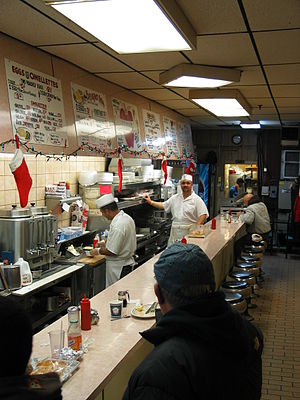
Diner / Menukort
Mindre diner i Brooklyn
En diner er en type restaurant, der er udbredt i Nordamerika; hovedsagelig i Midtvesten, i New York City, Pennsylvania, New Jersey, og i andre dele af det nordøstlige USA. Dinere findes dog over hele USA, Canada og flere steder i Vesteuropa. Dinere var oprindeligt kendetegnet ved at være indrettet i præfabrikerede bygninger, og i Nordamerika opfattes det forsat som definitionen på en Diner. Begrebet har i dag en noget bredere betydning, idet det henviser til restauranter, der serverer mad, som den der serveres i de oprindelige dinere i præfabrikerede bygninger.